Chemin de fer d'Anvin à Calais

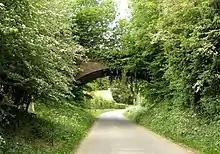
The bridge over the road at Bouvelinghem. Bouvelinghem Halte was on the right.

The line cost an average of ₣77,000 per kilometre to build. Rails were Vignole rails, laid on oak sleepers. Wherever possible, earthworks were kept to a minimum, although the highest embankment was and the deepest cutting was . Almost all road crossings were on the level. There were seven bridges and 161 level crossings. Most of the curves were greater than radius, except for those at Lumbres and Fruges. Crossings with the CF du Nord railways were also on the level.